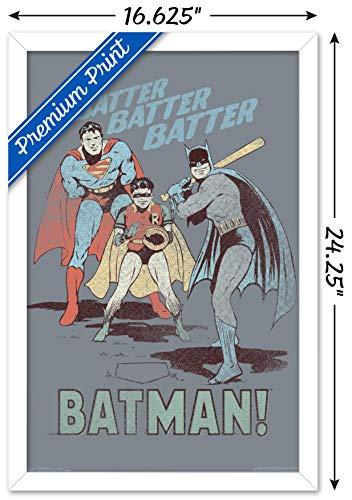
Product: Trends International DC Comics - Batman - Robin - Superman - Batter Wall Poster, 14.725" x 22.375", White Framed Version
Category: Toys & Games | Toy Figures & Playsets | Action Figures
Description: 14.725” x 22.375” mounted poster inside a quality frame.
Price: $39.92
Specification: ProductDimensions:16.5x24.2x0.8inches|ItemWeight:2.3pounds|ShippingWeight:2.3pounds(Viewshippingratesandpolicies)|Manufacturer:TrendsInternational|ASIN:B07ZGG6FTW|Itemmodelnumber:FR16818WHT14X22